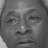
Emotion: neutral